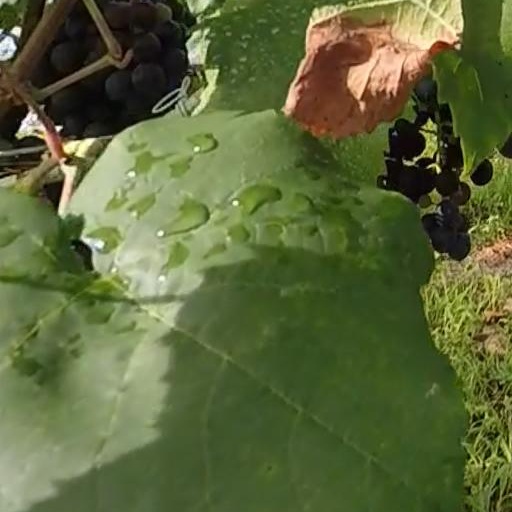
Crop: grape